SDS-PAGE

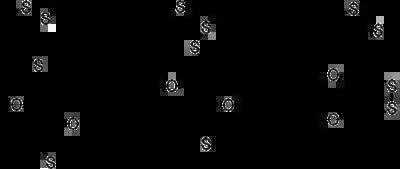
Disulfide reduction by DTT

During sample preparation, the sample buffer, and thus SDS, is added in excess to the proteins, and the sample is then heated to 95 °C for five minutes, or alternatively 70 °C for ten minutes. Heating disrupts the secondary and tertiary structures of the protein by disrupting hydrogen bonds and stretching the molecules. Optionally, disulfide bridges can be cleaved by reduction. For this purpose, reducing thiols such as β-mercaptoethanol (β-ME, 5% by volume), dithiothreitol (DTT, 10–100 millimolar), dithioerythritol (DTE, 10 millimolar), tris(2-carboxyethyl)phosphine or tributylphosphine are added to the sample buffer. After cooling to room temperature, each sample is pipetted into its own well in the gel, which was previously immersed in electrophoresis buffer in the electrophoresis apparatus.